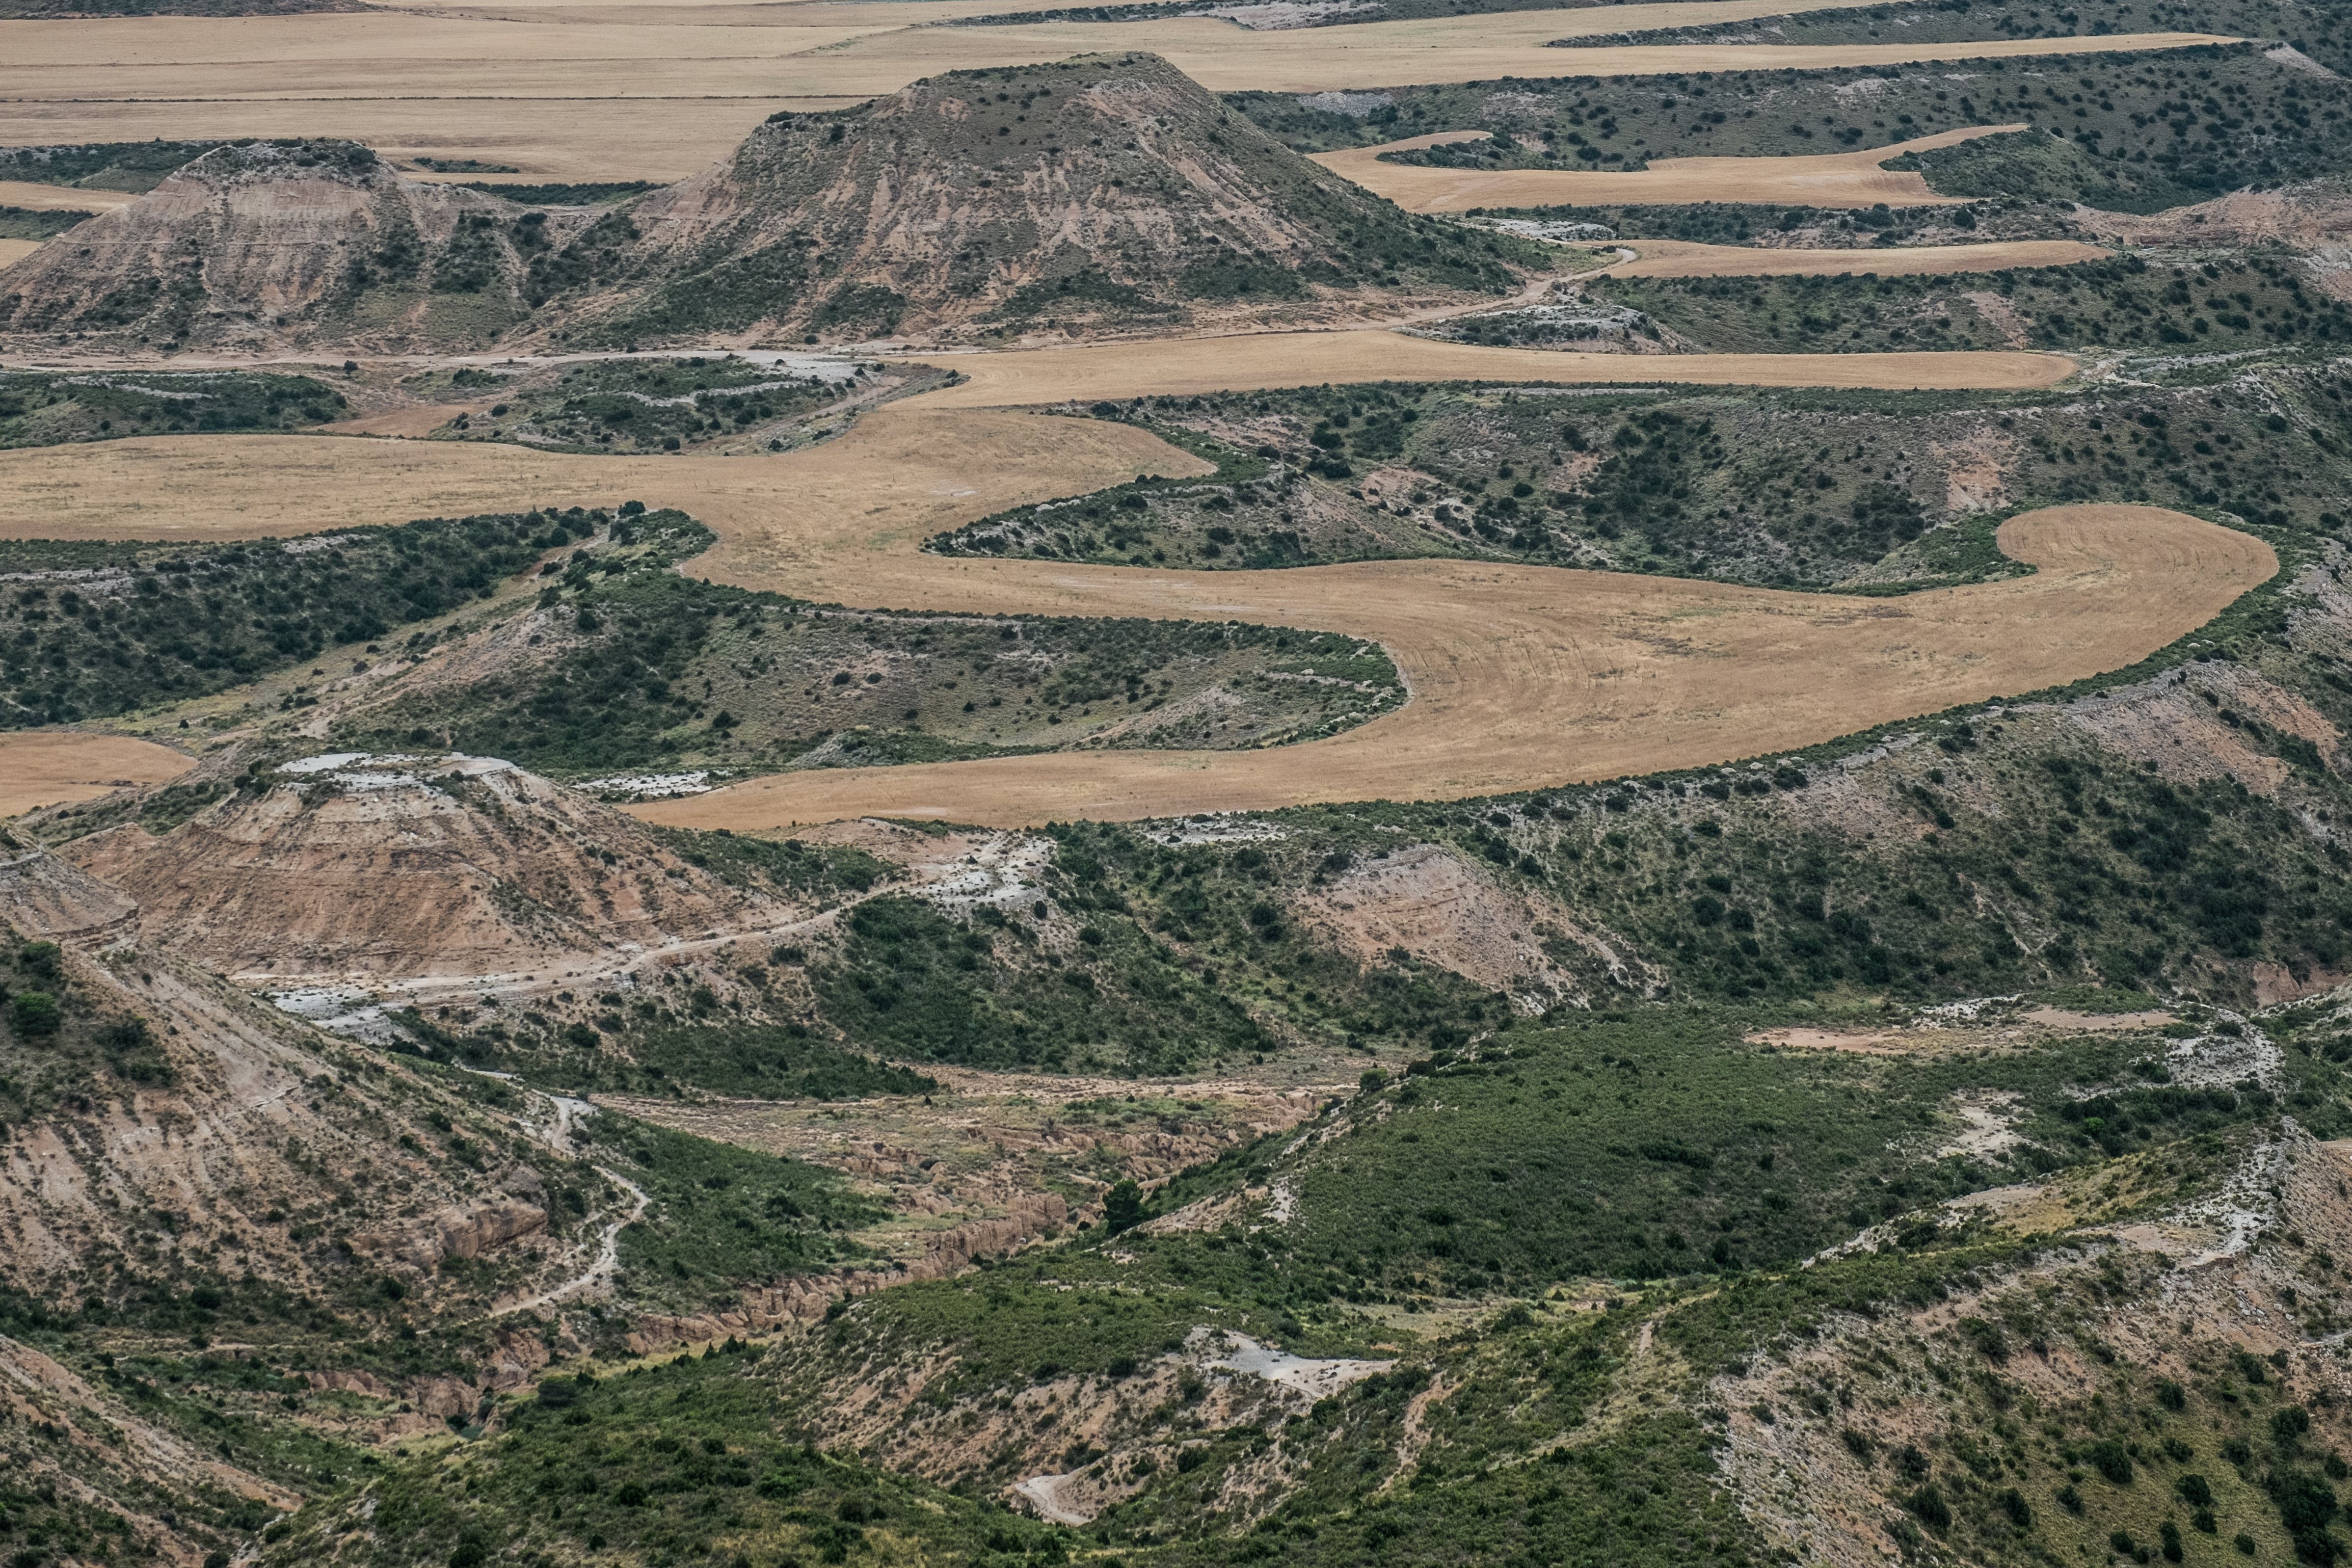
landscape, hill, valley, fujifilm, soil, reservoir, plain, spain, geology, badlands, plateau, xpro1, willyverhulst, aerial photography, geographical feature